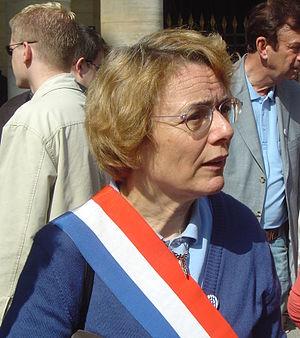
Marche contre les DRMs et la loi DADVSI (de la Place de la Bastille au Ministère de la Culture).
Le groupe de la Gauche démocrate et républicaine est un groupe parlementaire français constitué le 26 juin 2007 à l'Assemblée nationale. Faisant suite au groupe communiste et composé lors de sa constitution des députés du Parti communiste français et des Verts et par plusieurs députés d'outre-mer, il est finalement abandonné par les élus écologistes en cours de la XIIIᵉ législature.